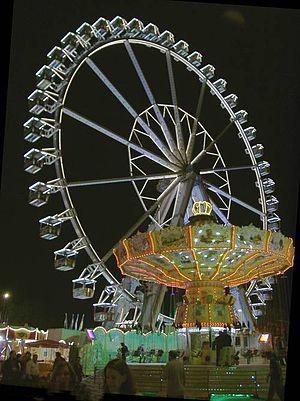
Stuttgart /ˈʃtutɡaʁt/ est la capitale du Land de Bade-Wurtemberg, dans le Sud de l'Allemagne. Sixième plus grande ville d'Allemagne, Stuttgart a une population de 613 392 habitants tandis que la région métropolitaine de Stuttgart en compte 5,3 millions.
"Une grande roue ou roue panoramique est une variante de très grande taille des manèges. On peut la surnommer ""grand cercle de métal lumineux étoilé""